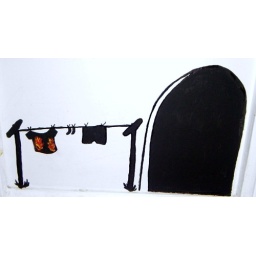
Painted on wall in my kids' bedroom